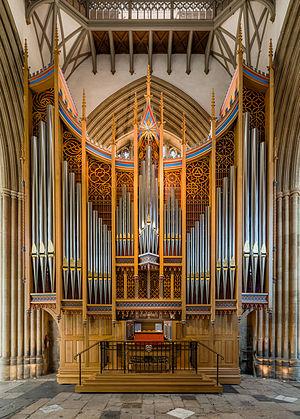
Orgue de la chapelle du Merton College, à Oxford, en Angleterre.